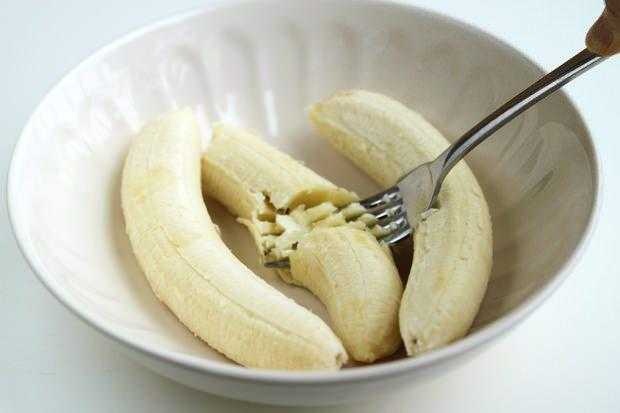
Label: Banana